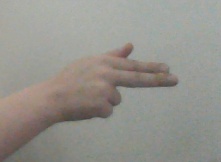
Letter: ghain